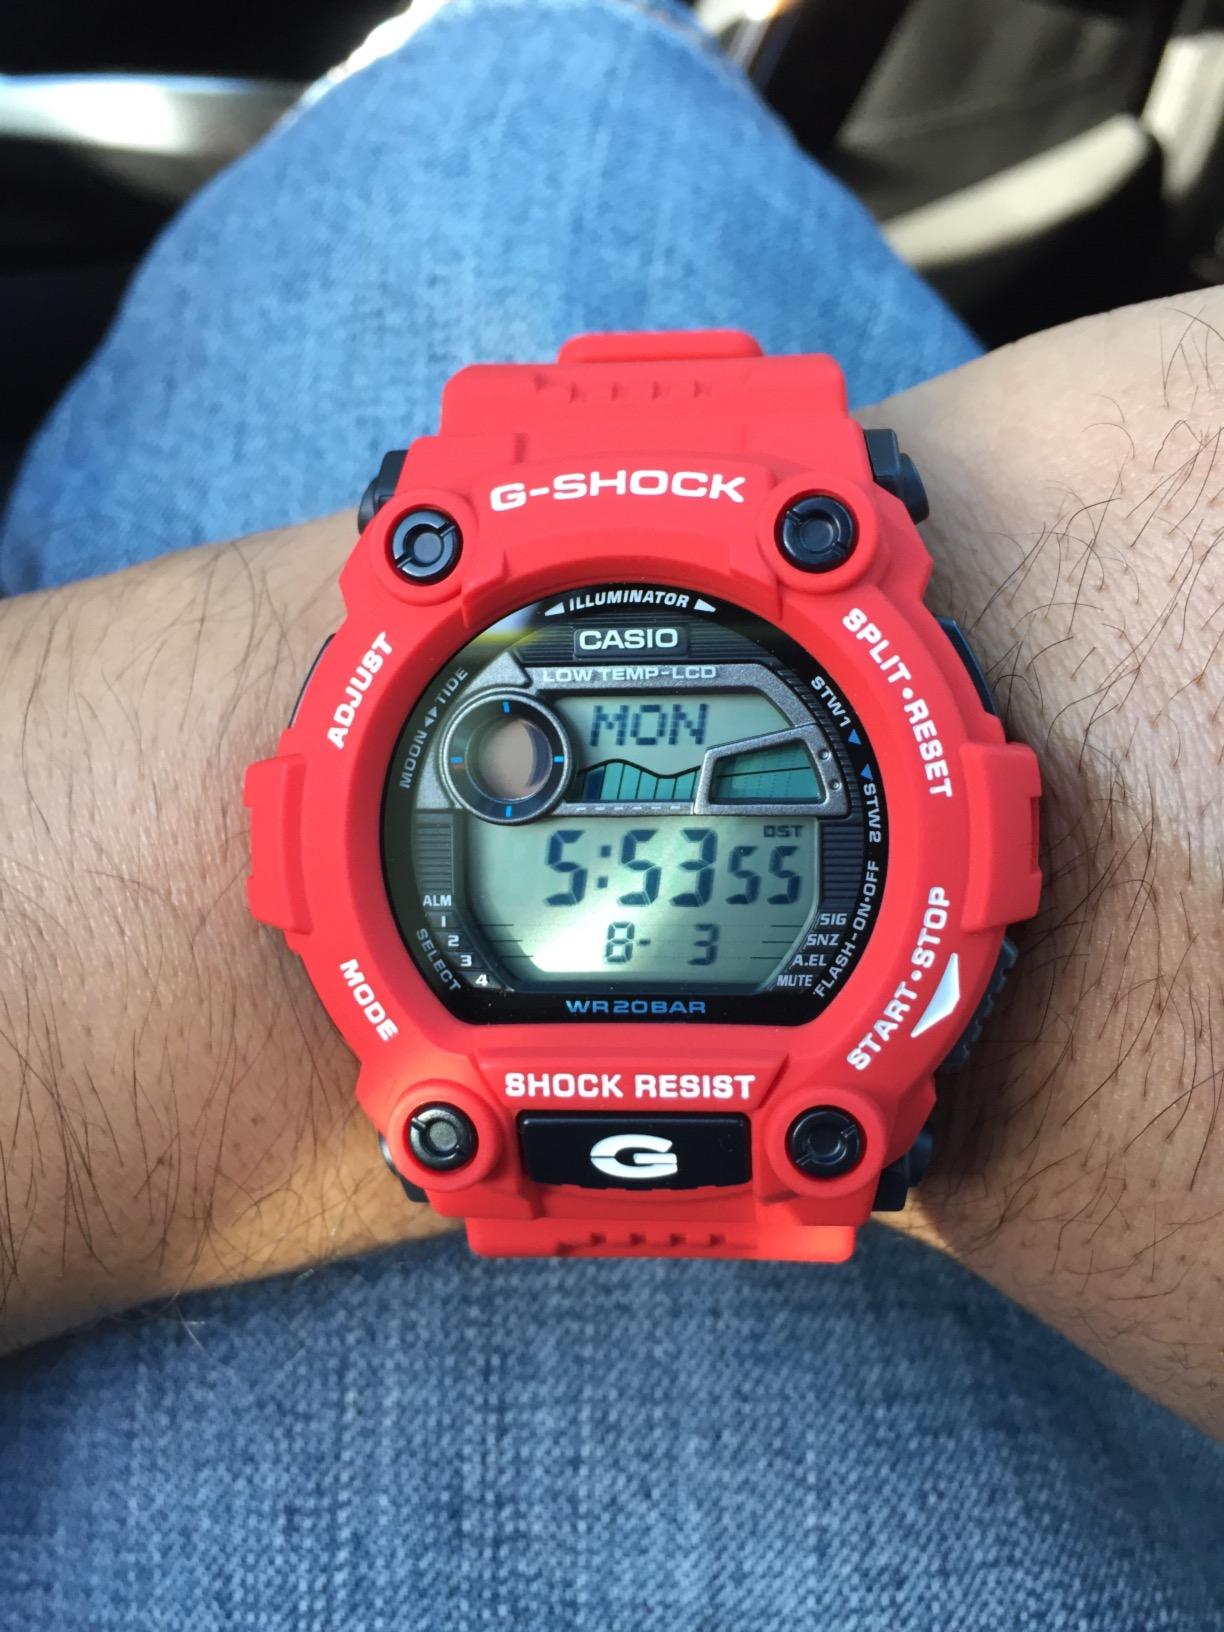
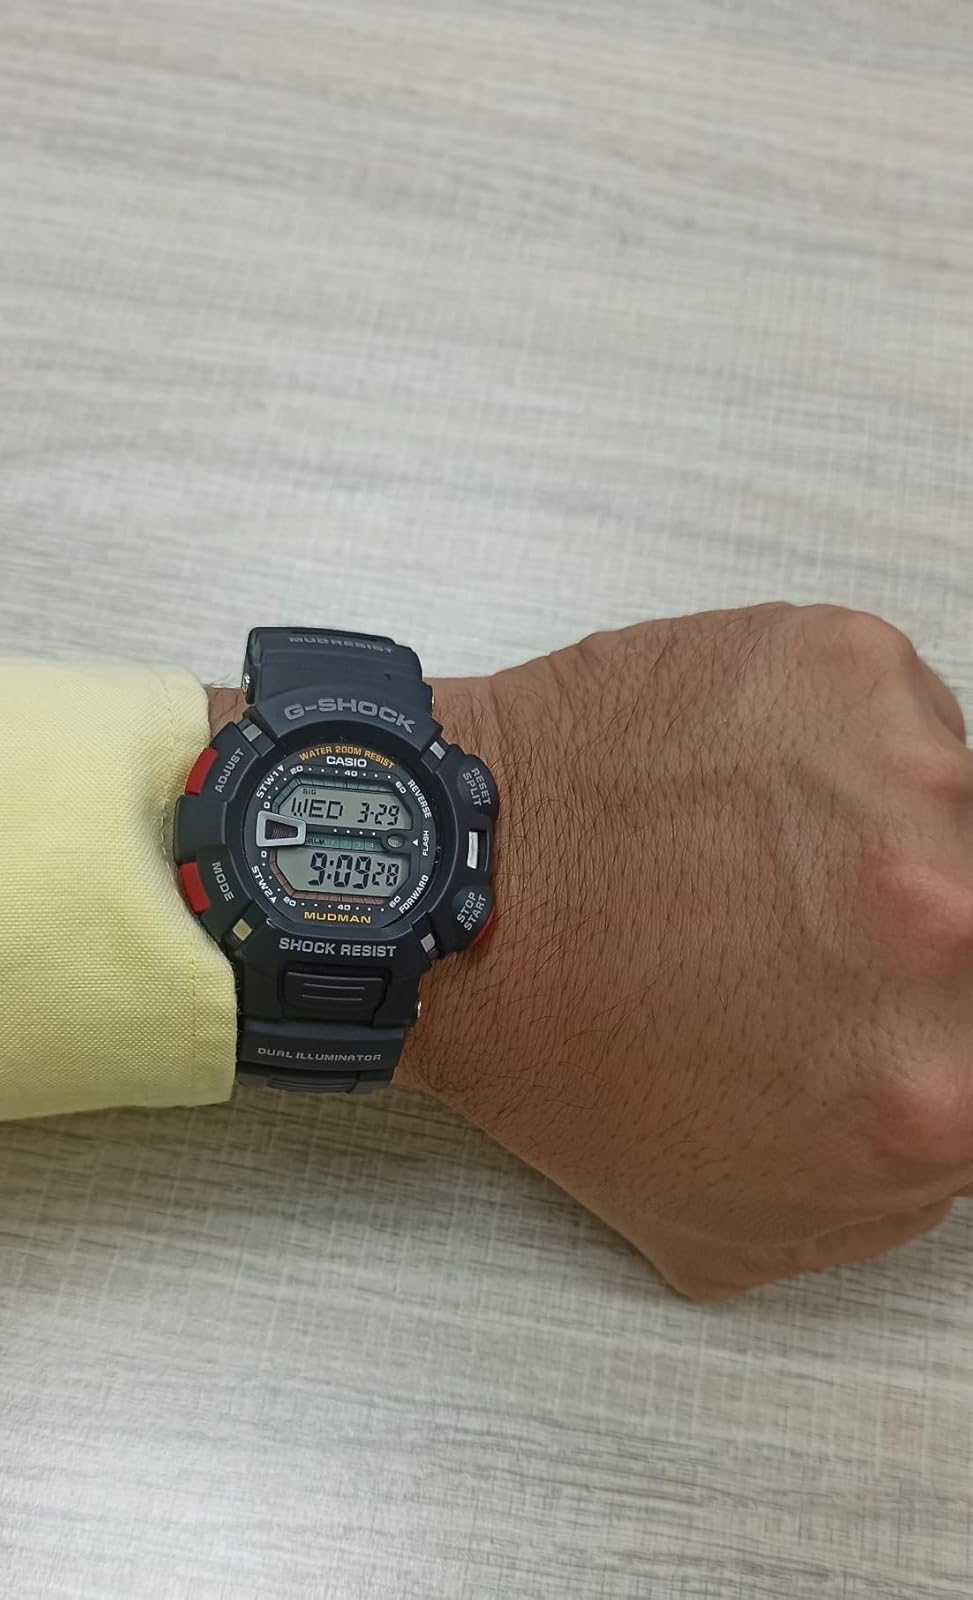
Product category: accessories_watch
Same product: no